Fujian Nanping First Secondary School of Jianyang District

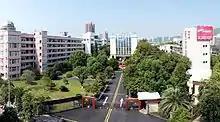
Overview of jianyang first secondary school

In addition, the school also has been awarded the "Fujian green school", "Fujian small civic morality art collective," "Fujian social security comprehensive management of advanced units", "advanced unit in Fujian Province, the Communist Youth League school," "Fujian Youth Technology Education Outstanding Contribution Award "," Fujian physics contest organized Outstanding Contribution Award "," Fujian to build advanced educational system of party and government workers 'Jiaogongzhijia' "a number of provincial collective honors.